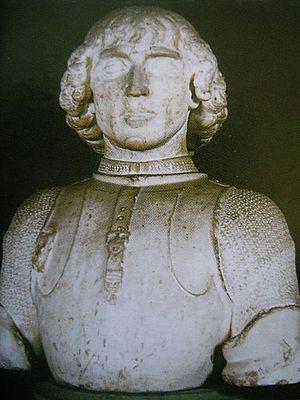
Pino III Ordelaffi est un noble italien qui vécut au XVᵉ siècle, il appartient à la famille des Ordelaffi de la ville de Forlì.